Biosphere Reserve Großes Walsertal

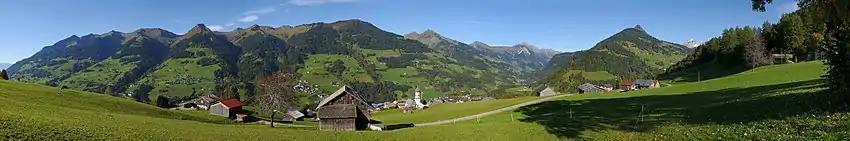
Panorama of the whole Großes Walsertal with all of its villages, taken over the height of Raggal, at 1071 m, from left to right: Thüringerberg, Sankt Gerold, Blons, Raggal, Sonntag and Fontanella.

The biosphärenpark.haus is the visitor center of the biosphere nature reserve. The Biosphere Reserve Exhibition inside the biosphärenpark house offers background information in the form of films, interactive modules, showcases and a herbarium.